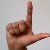
The image shows a hand gesture representing the letter 'L' in Indian Sign Language.